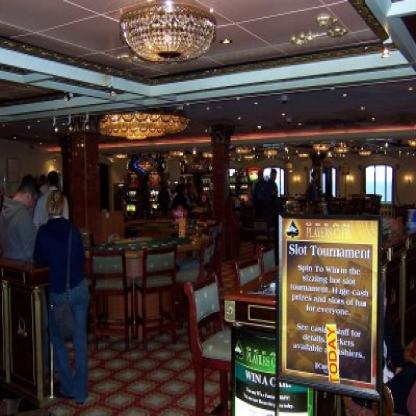
Scene: Indoor